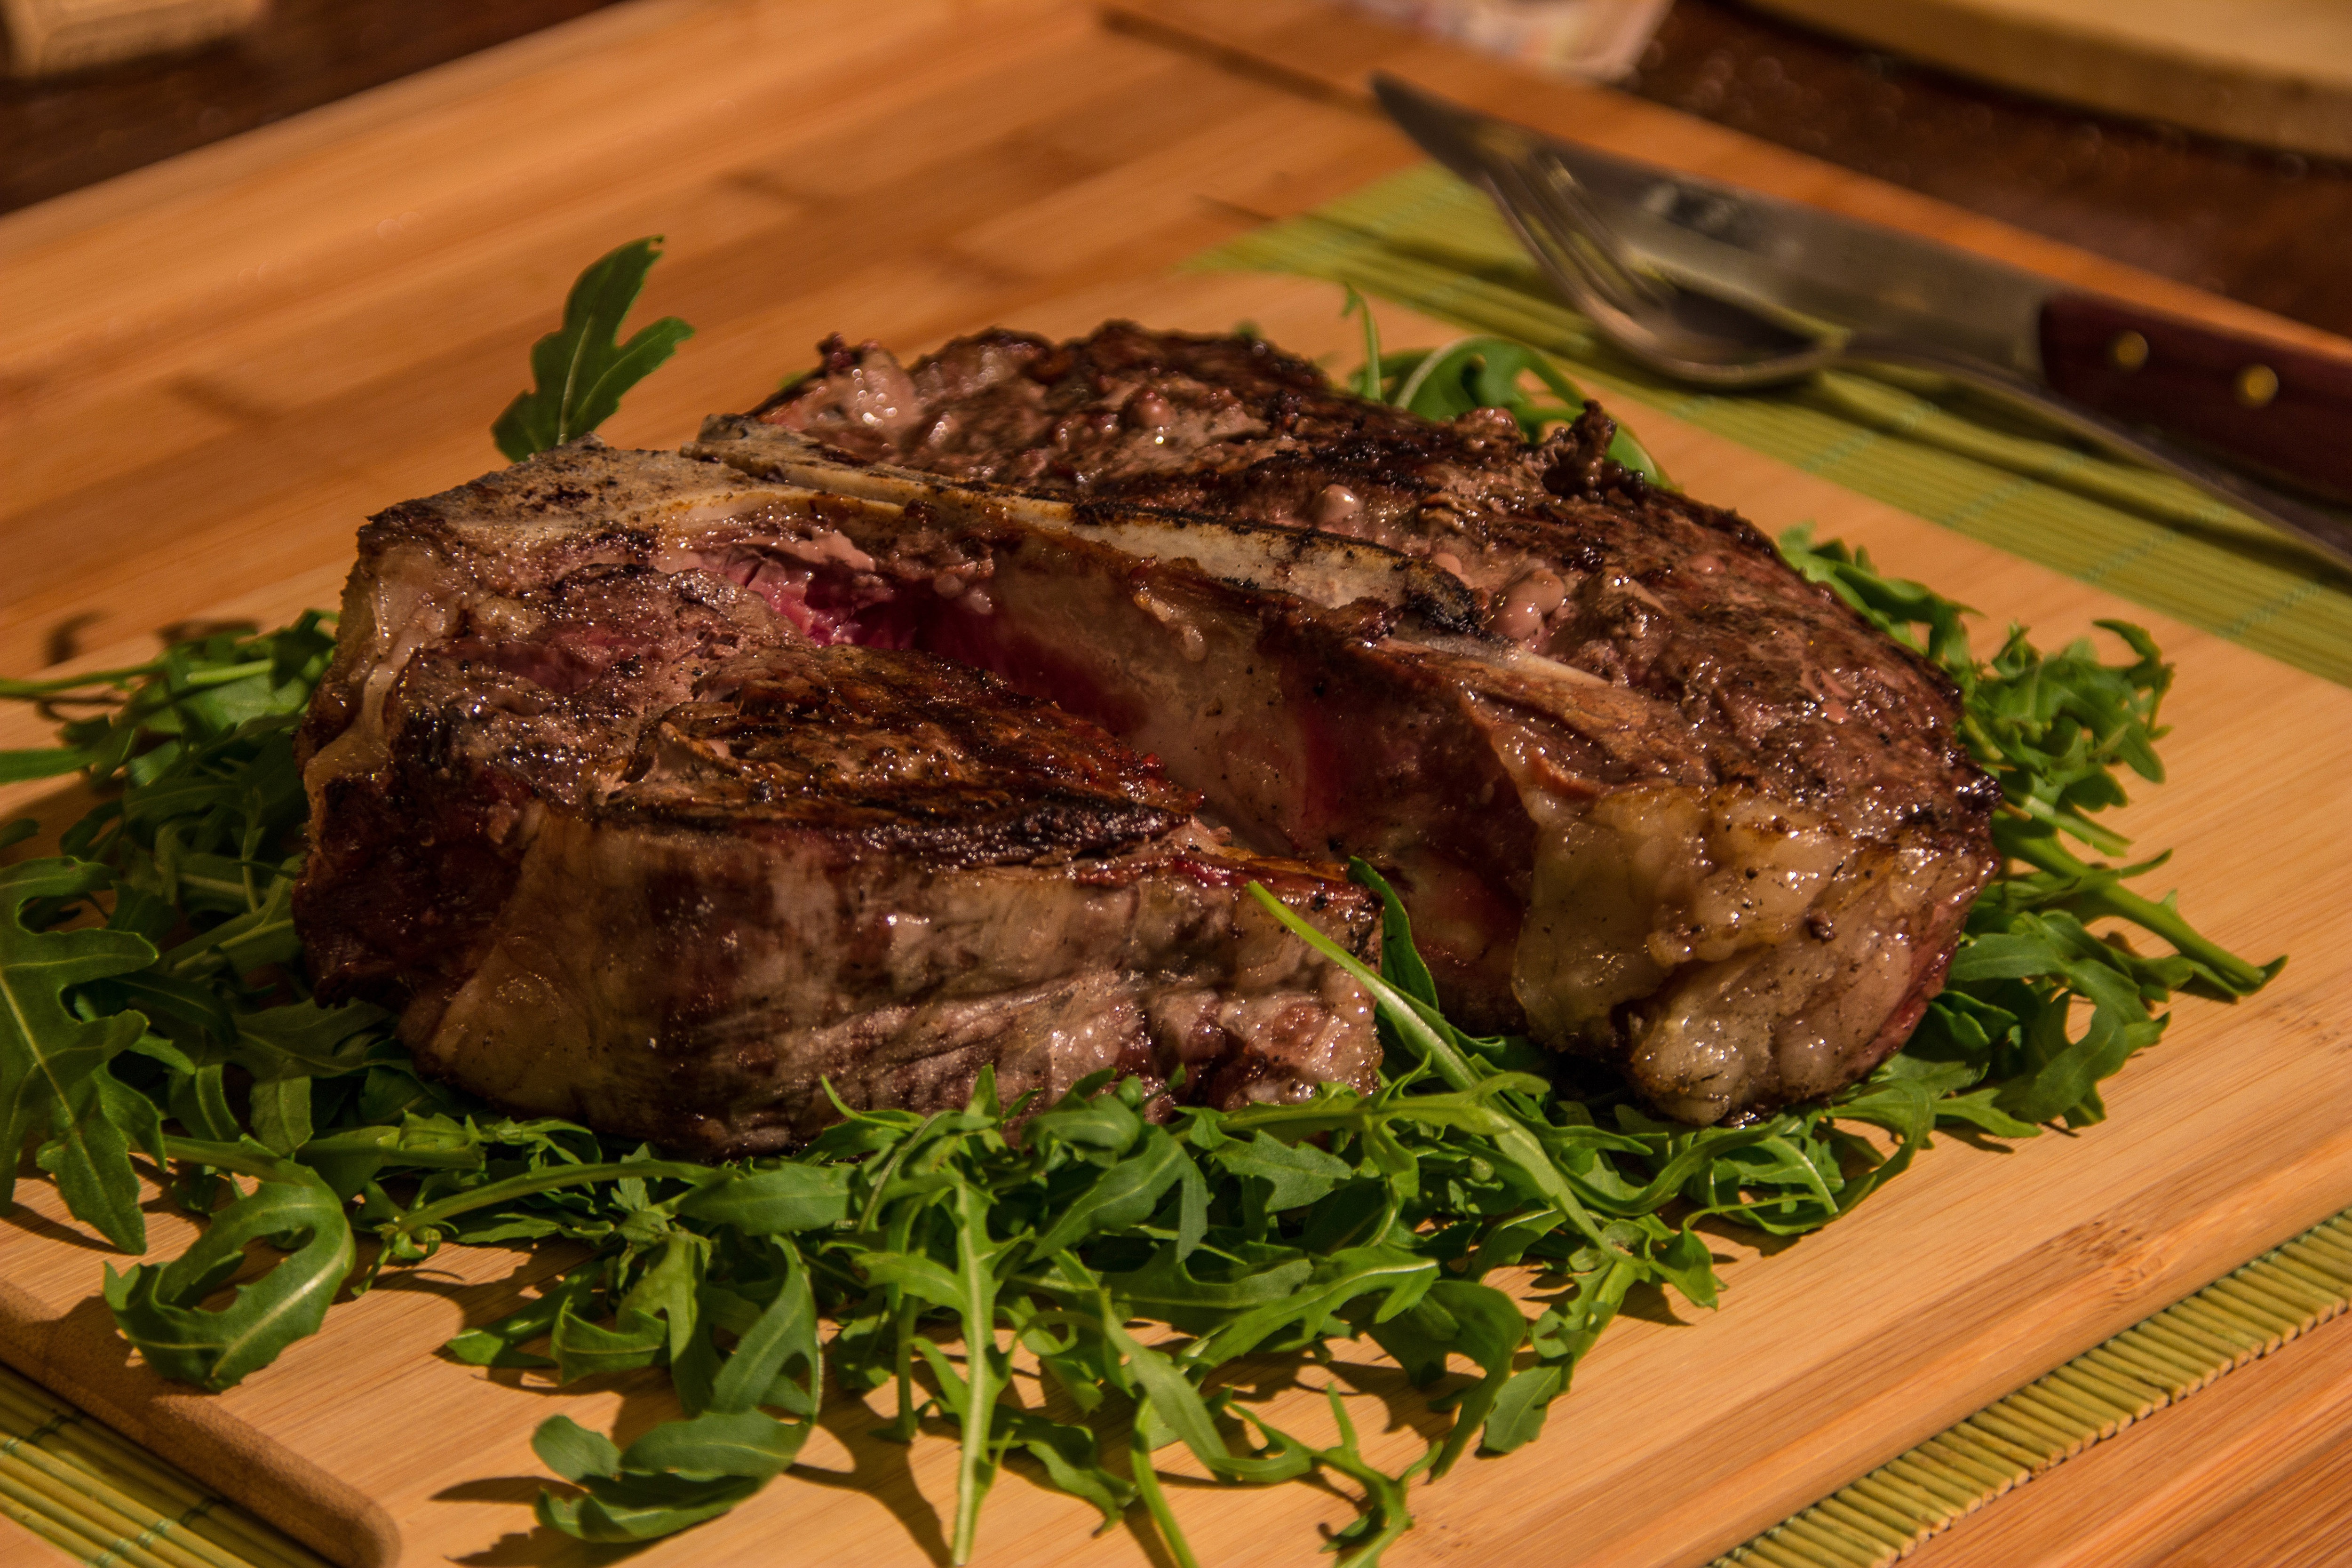
dish, Rinderbraten, food, cuisine, steak, flat iron steak, Delmonico steak, ingredient, roast beef, rib eye steak, veal, beef tenderloin, pork chop, Steak au poivre, meat, sirloin steak, roasting, carne asada, pepper steak, venison, meat chop, pork steak, beef, produce, pot roast, lamb and mutton, Sauerbraten, shank, salisbury steak, garnish, herb